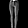
Label: Trouser